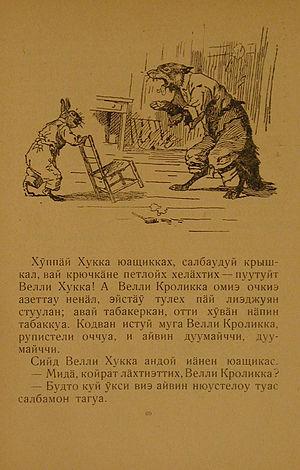
Le carélien est parlé en Russie, principalement dans la république de Carélie, et dans une petite région au nord de Tver, bien que la plupart des résidents aient été expulsés en 1939. De nombreux alphabets ont été proposés et adoptés pour écrire le carélien au cours des siècles, à la fois en latin et en cyrillique. En 2007, l’alphabet carélien standardisé a été introduit et est utilisé pour l’écriture de toutes les variétés de carélien, à l’exception de celle de la ville de Tver.